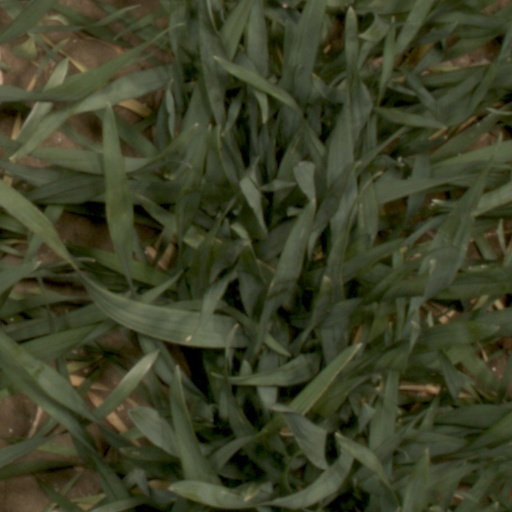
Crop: wheat